Nintendo Land

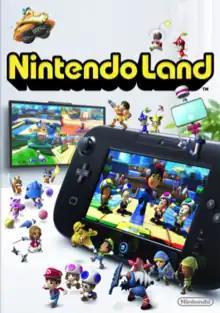
North American box art

is a party video game developed and published by Nintendo as a pack-in launch title for the Wii U home video game console in 2012. The game was first announced at E3 2012 during Nintendo's press conference.